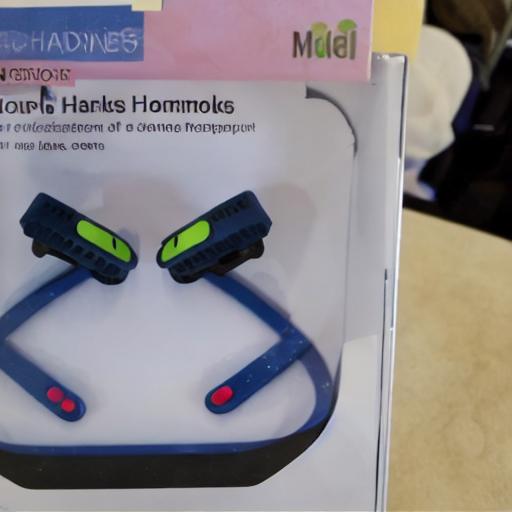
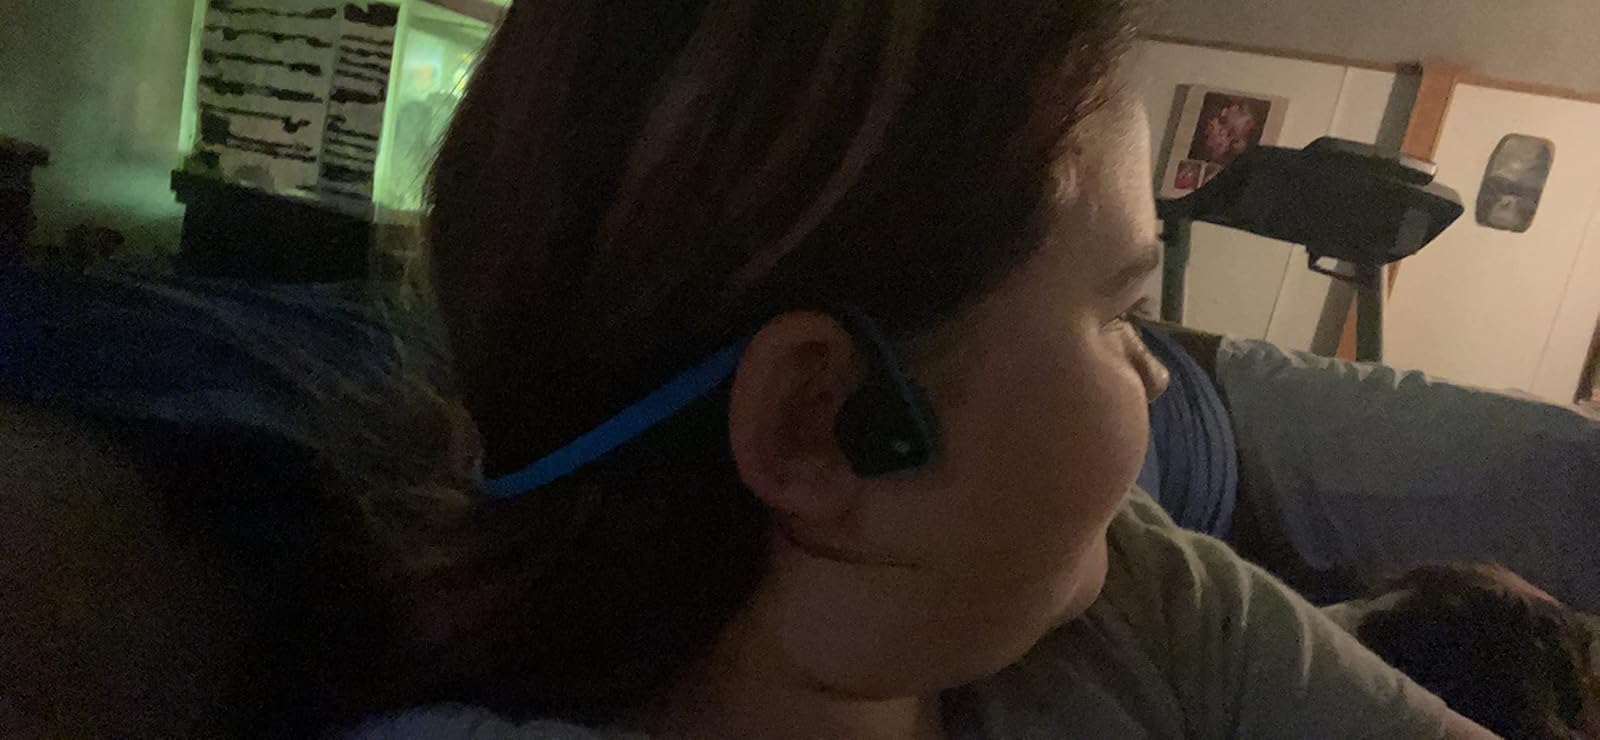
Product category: headphones
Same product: no